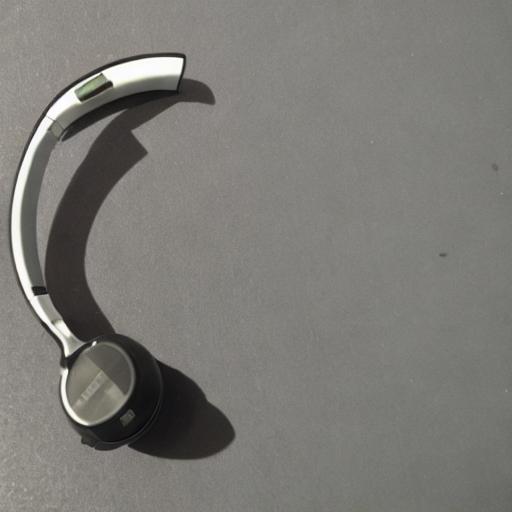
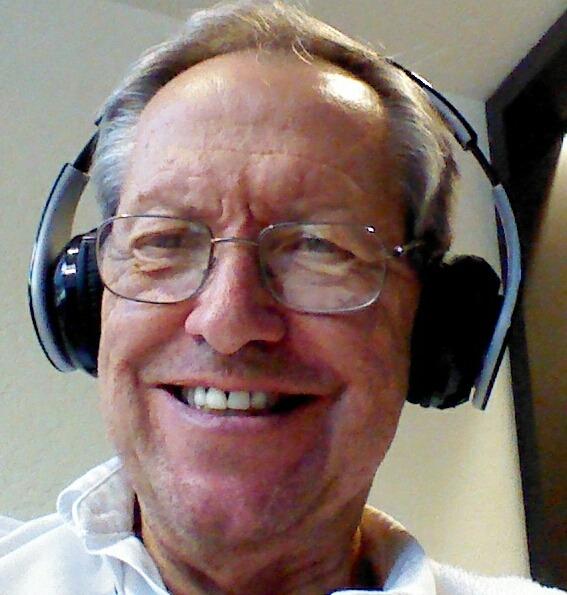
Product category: headphones
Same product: no